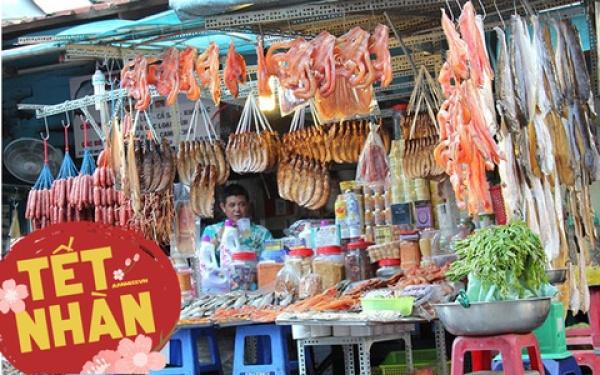
có nhiều mặt hàng thịt đang được bày bán ở quầy hàng